Question: Please indicate a possible affordance area of the bottle that can be used for holding
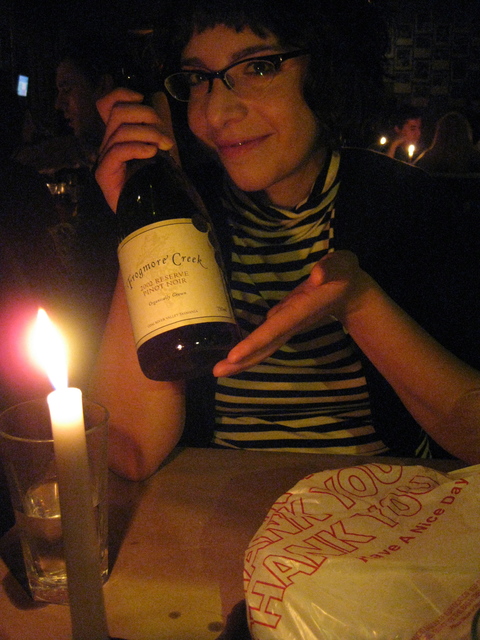
Answer: [93.345, 72.403, 241.47, 398.028]